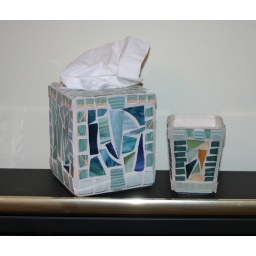
FOR SALE-tissue box with matching tooth brush container done in china and stained glass